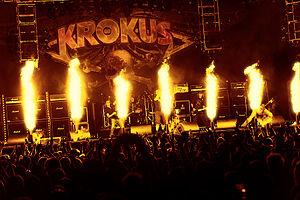
Krokus est un groupe de hard rock suisse, originaire de Soleure. Formé en 1975, le groupe connait le succès dans la première moitié des années 1980 jouant un hard rock, similaire à celui d'AC/DC. Leur album Headhunter est devenu album de platine aux États-Unis, ils sont nommés « citoyens d'honneur » de la ville de Memphis, dans le Tennessee. L'année 2003 marque le retour du groupe avec leur album Rock The Block, devenant pour la première fois numéro 1 dans leur pays d'origine. Krokus est considéré par la presse spécialisée comme le plus grand groupe de hard rock suisse.